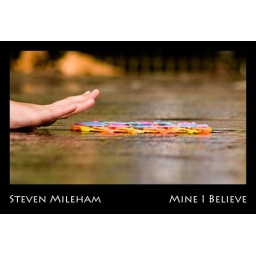
A girl threw her frisbee in the Canadian monument fountain at Green Park and stretched to retrieve it.